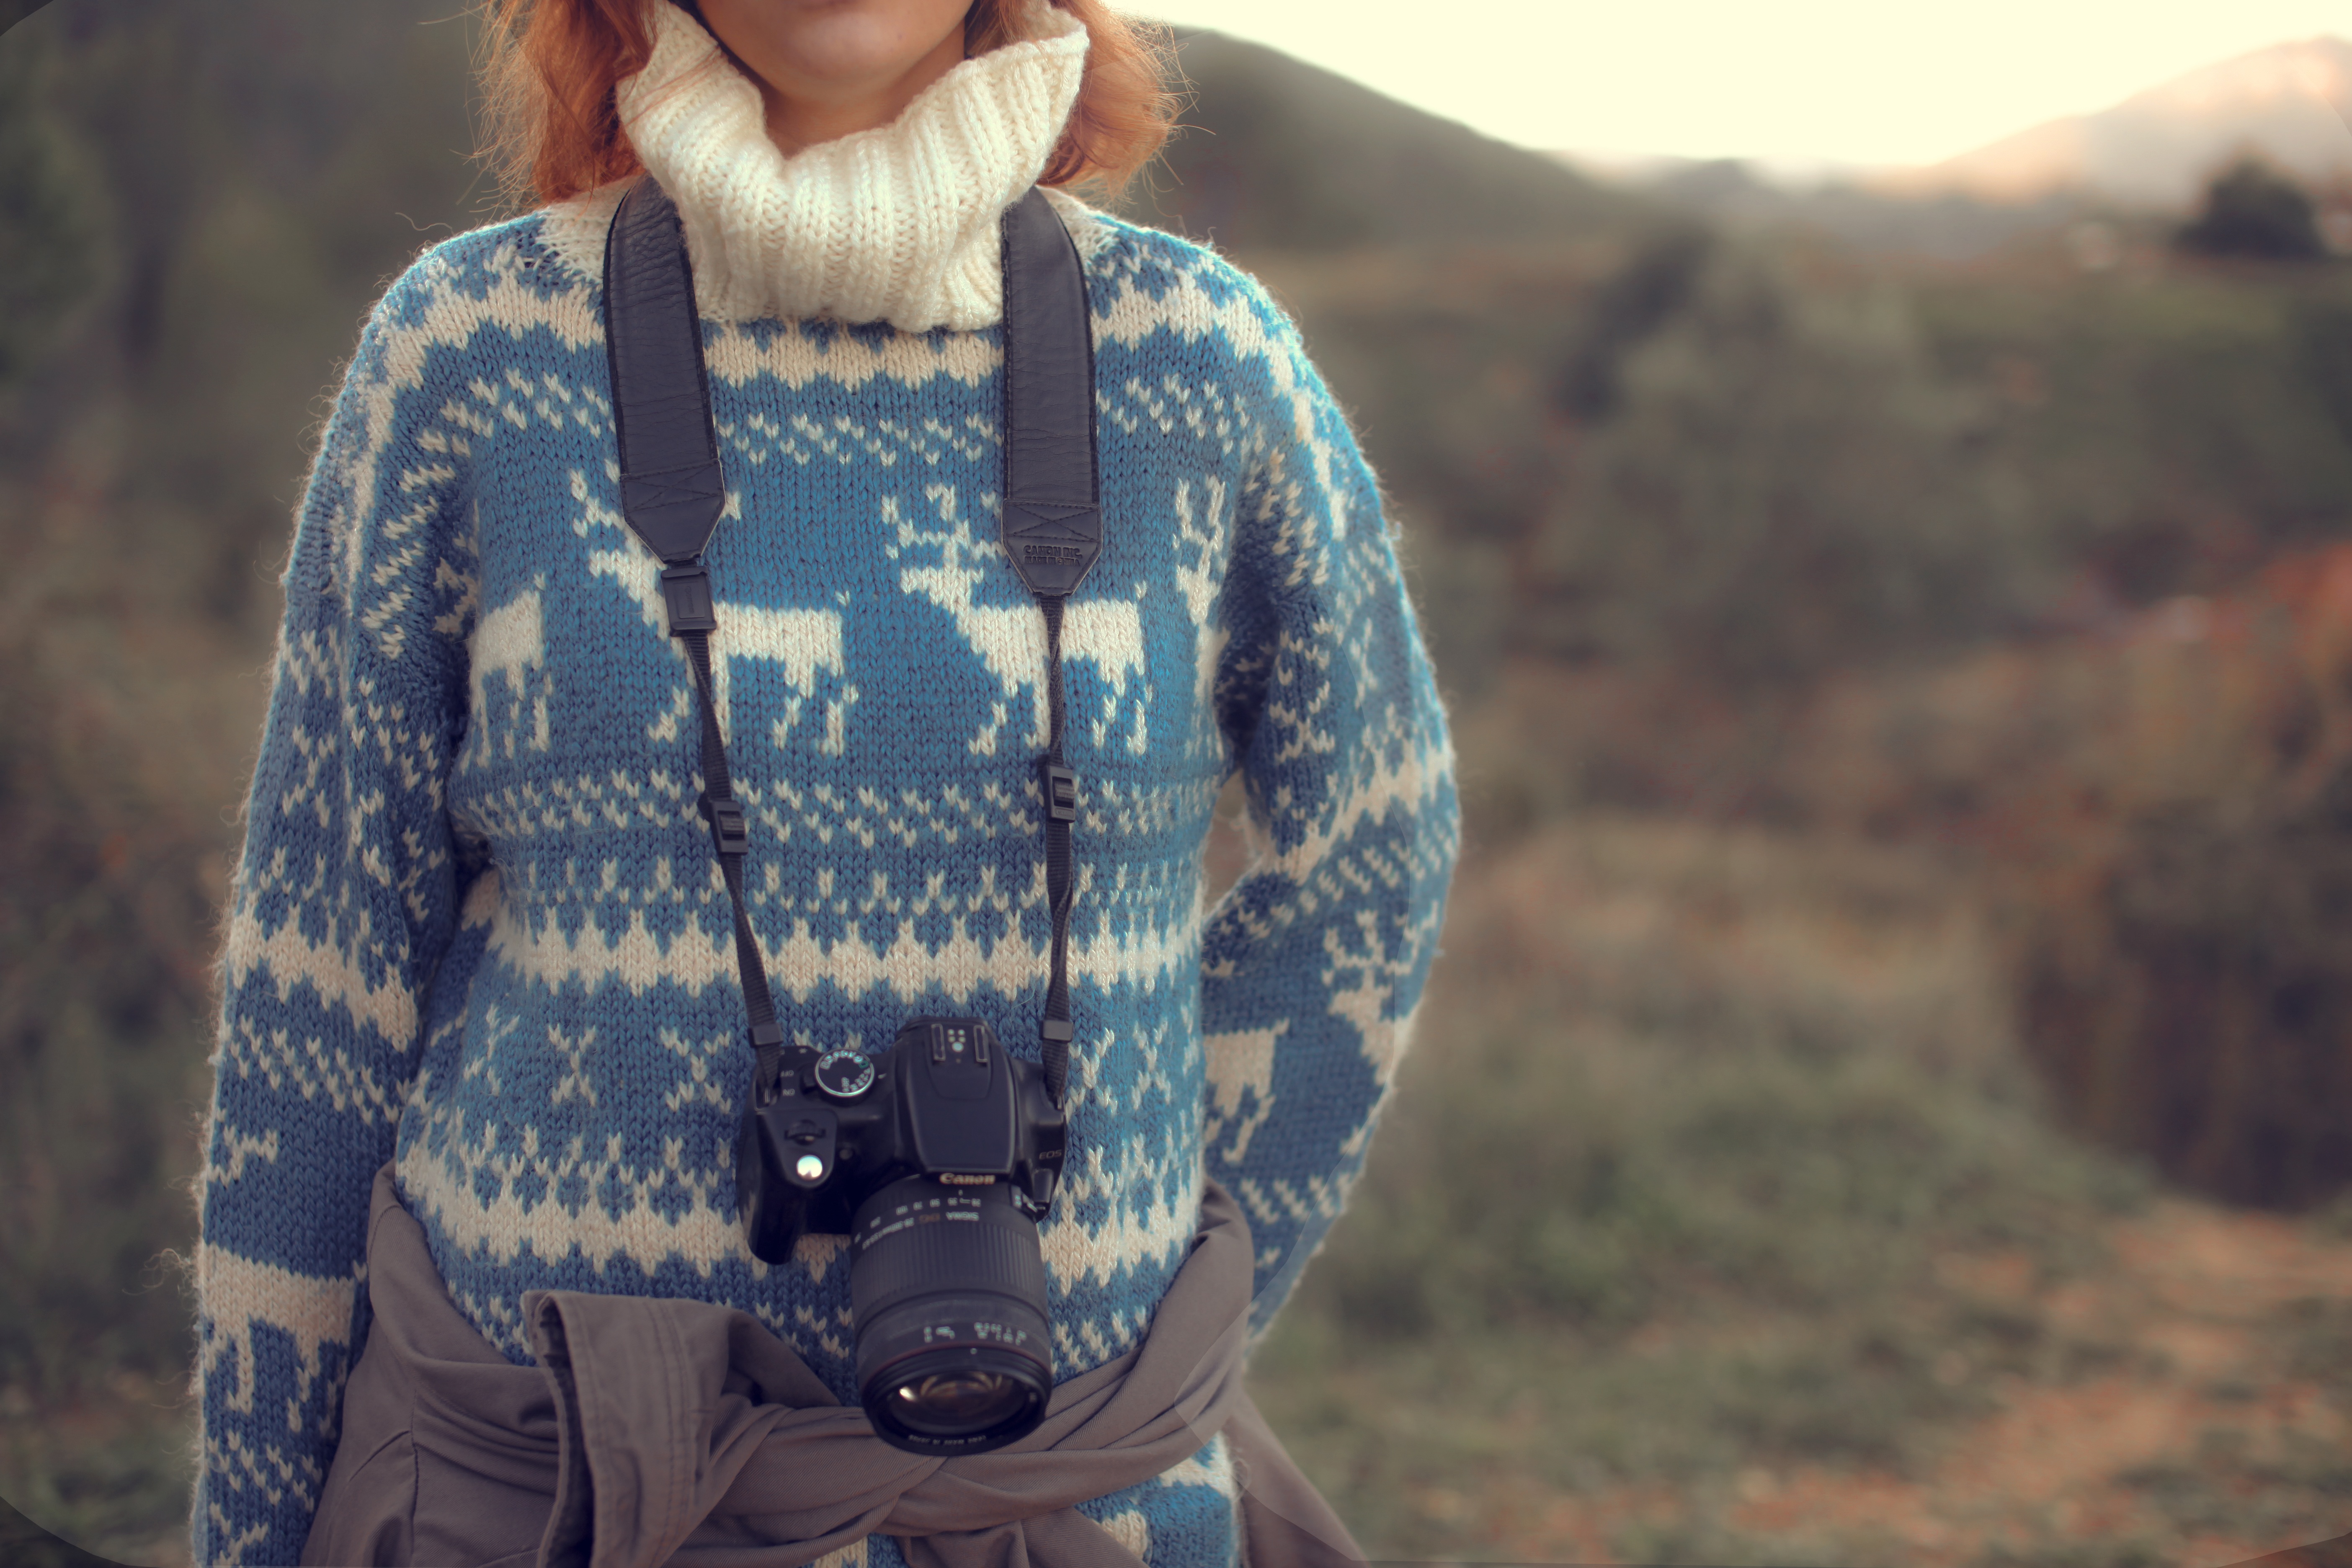
pattern, spring, fashion, blue, clothing, outerwear, season